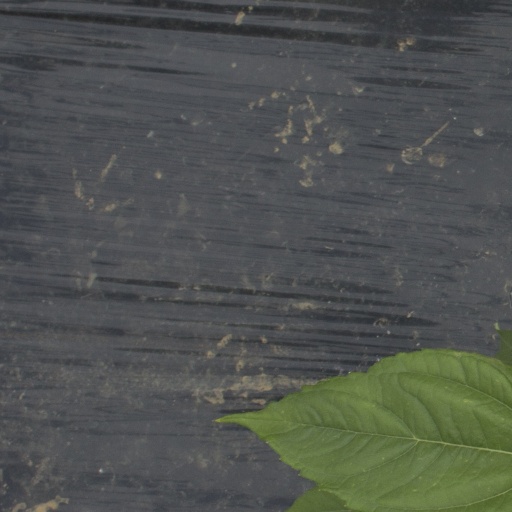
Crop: Jerusalem artichoke